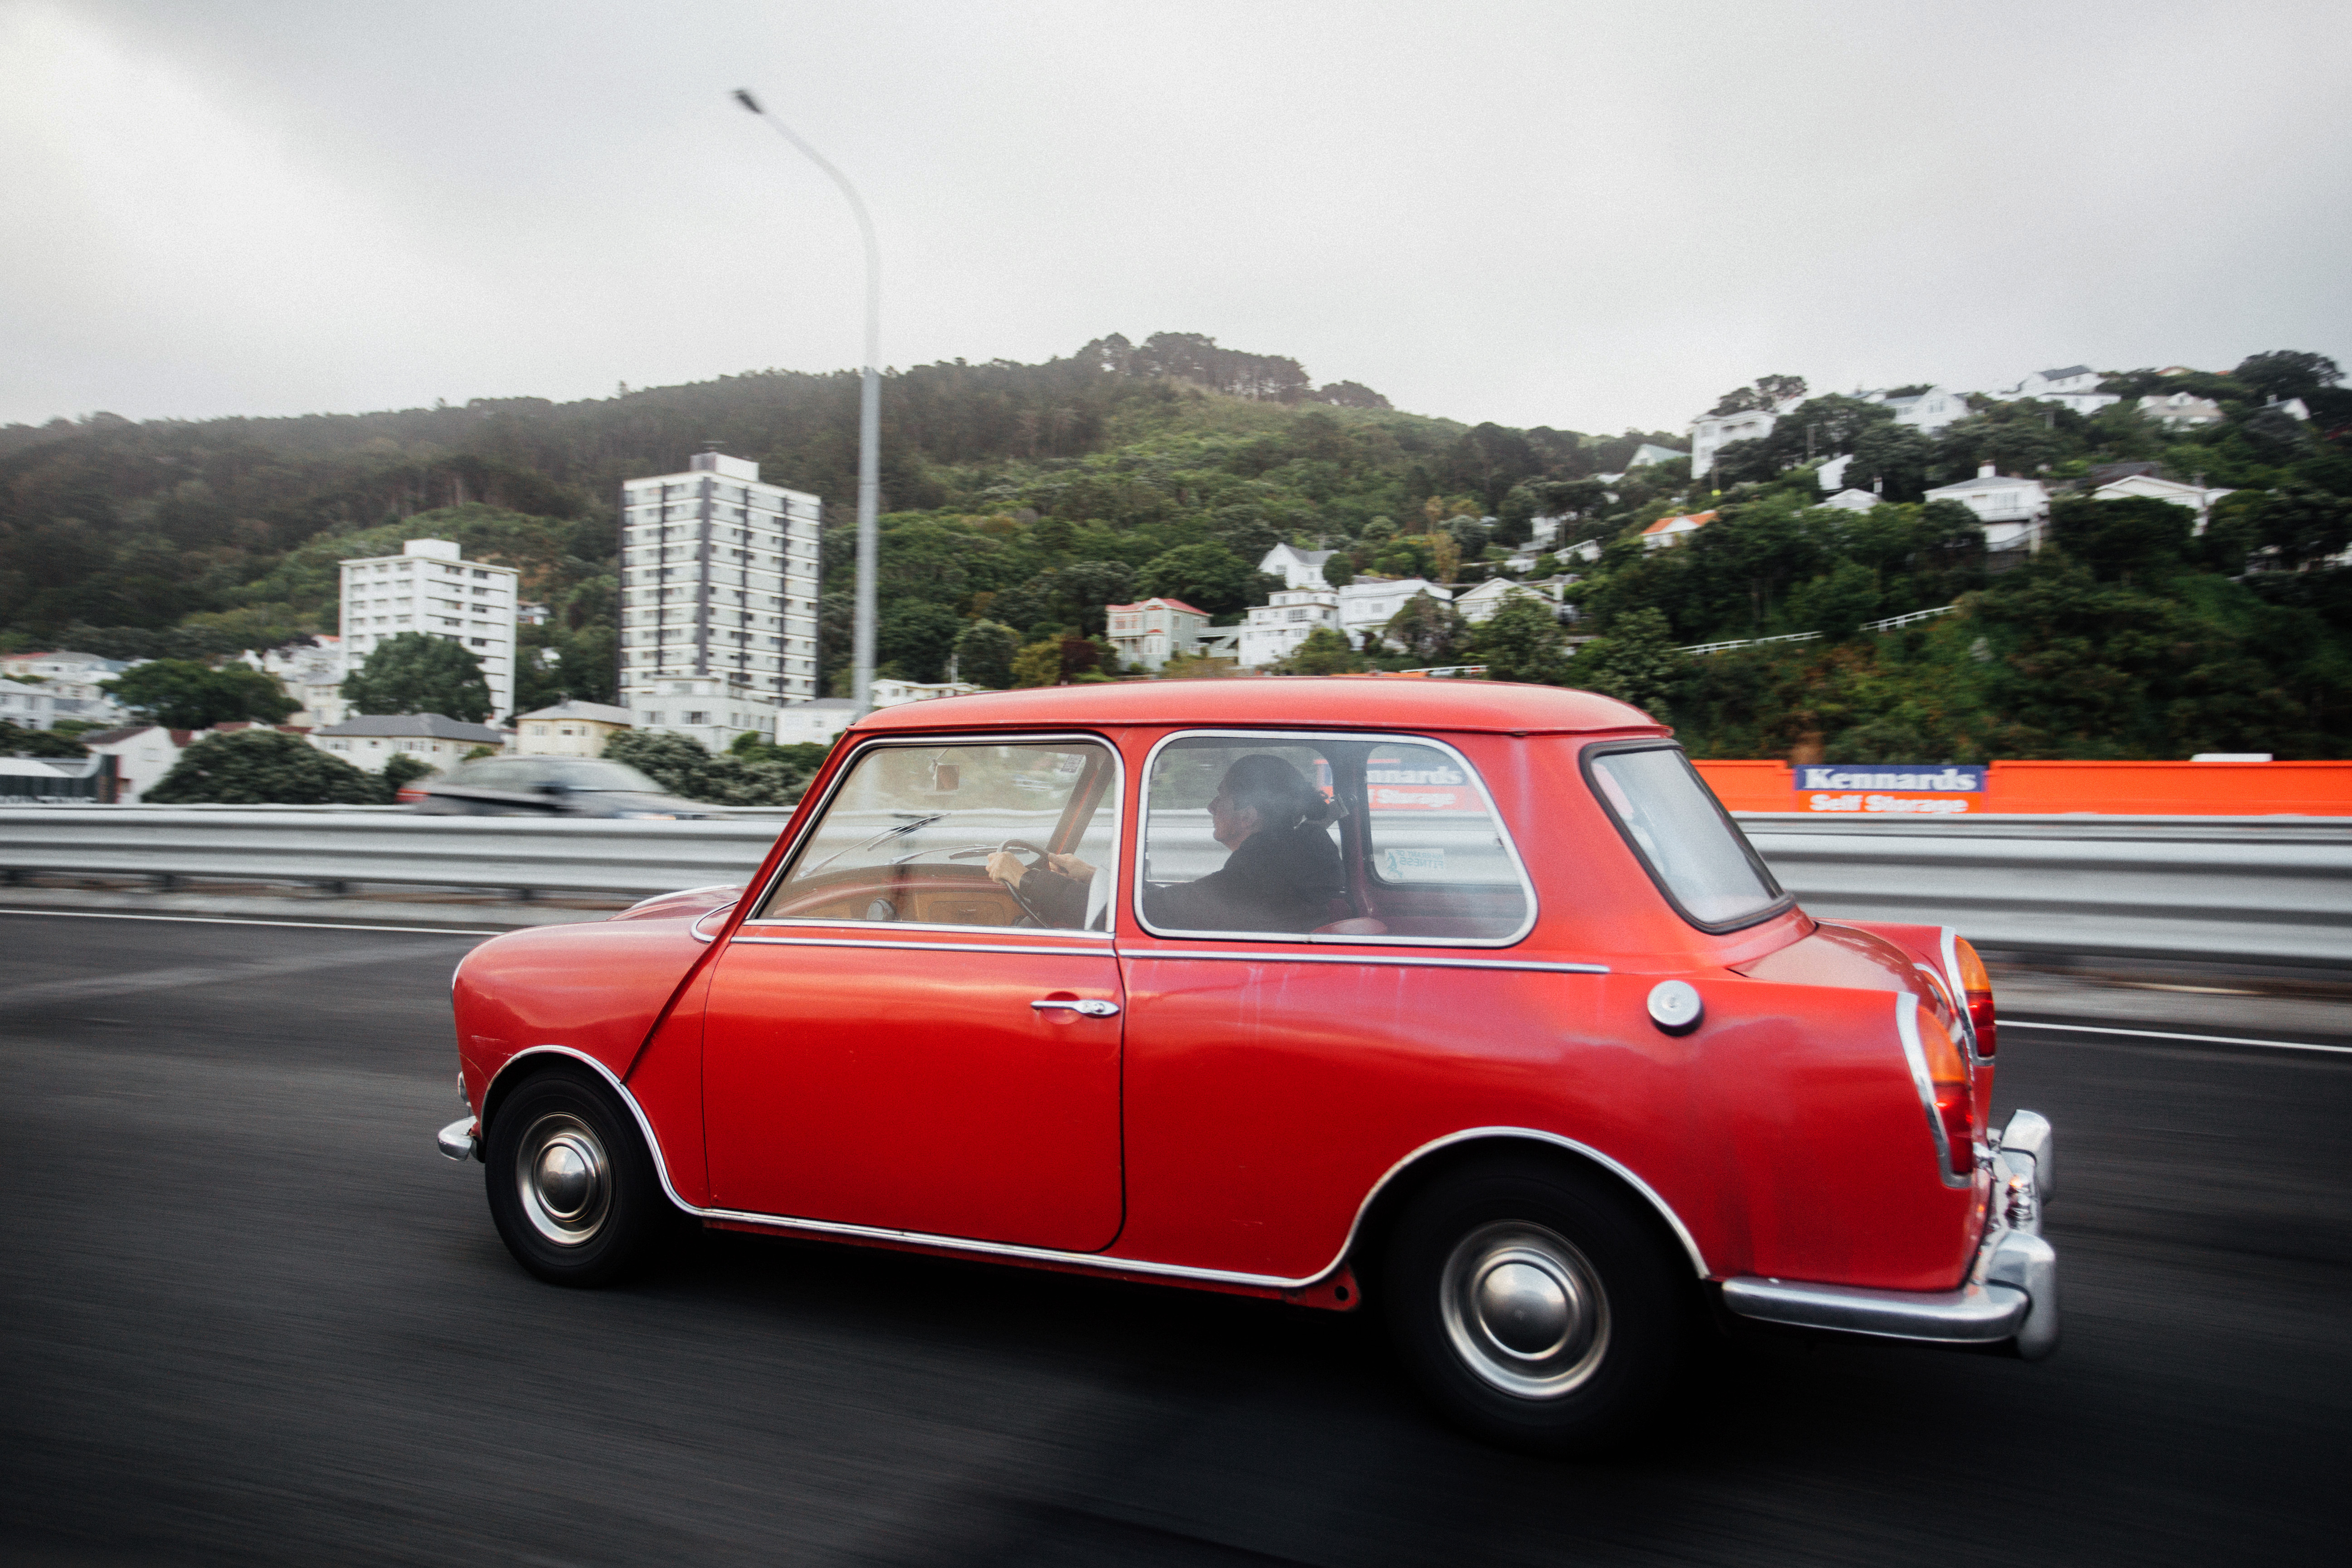
car, vintage, automobile, vehicle, wheeled vehicle, mini cooper, sedan, mini, antique car, land vehicle, compact car, family car, subcompact car